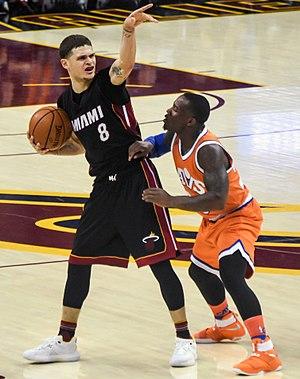
Tyler Johnson, né le 7 mai 1992 à Grand Forks au Dakota du Nord, est un joueur américain de basket-ball évoluant aux postes de meneur et d'arrière dans l'équipe des Nets de Brooklyn, au sein de la National Basketball Association.